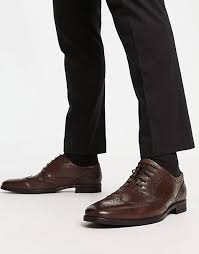
Label: Brogue